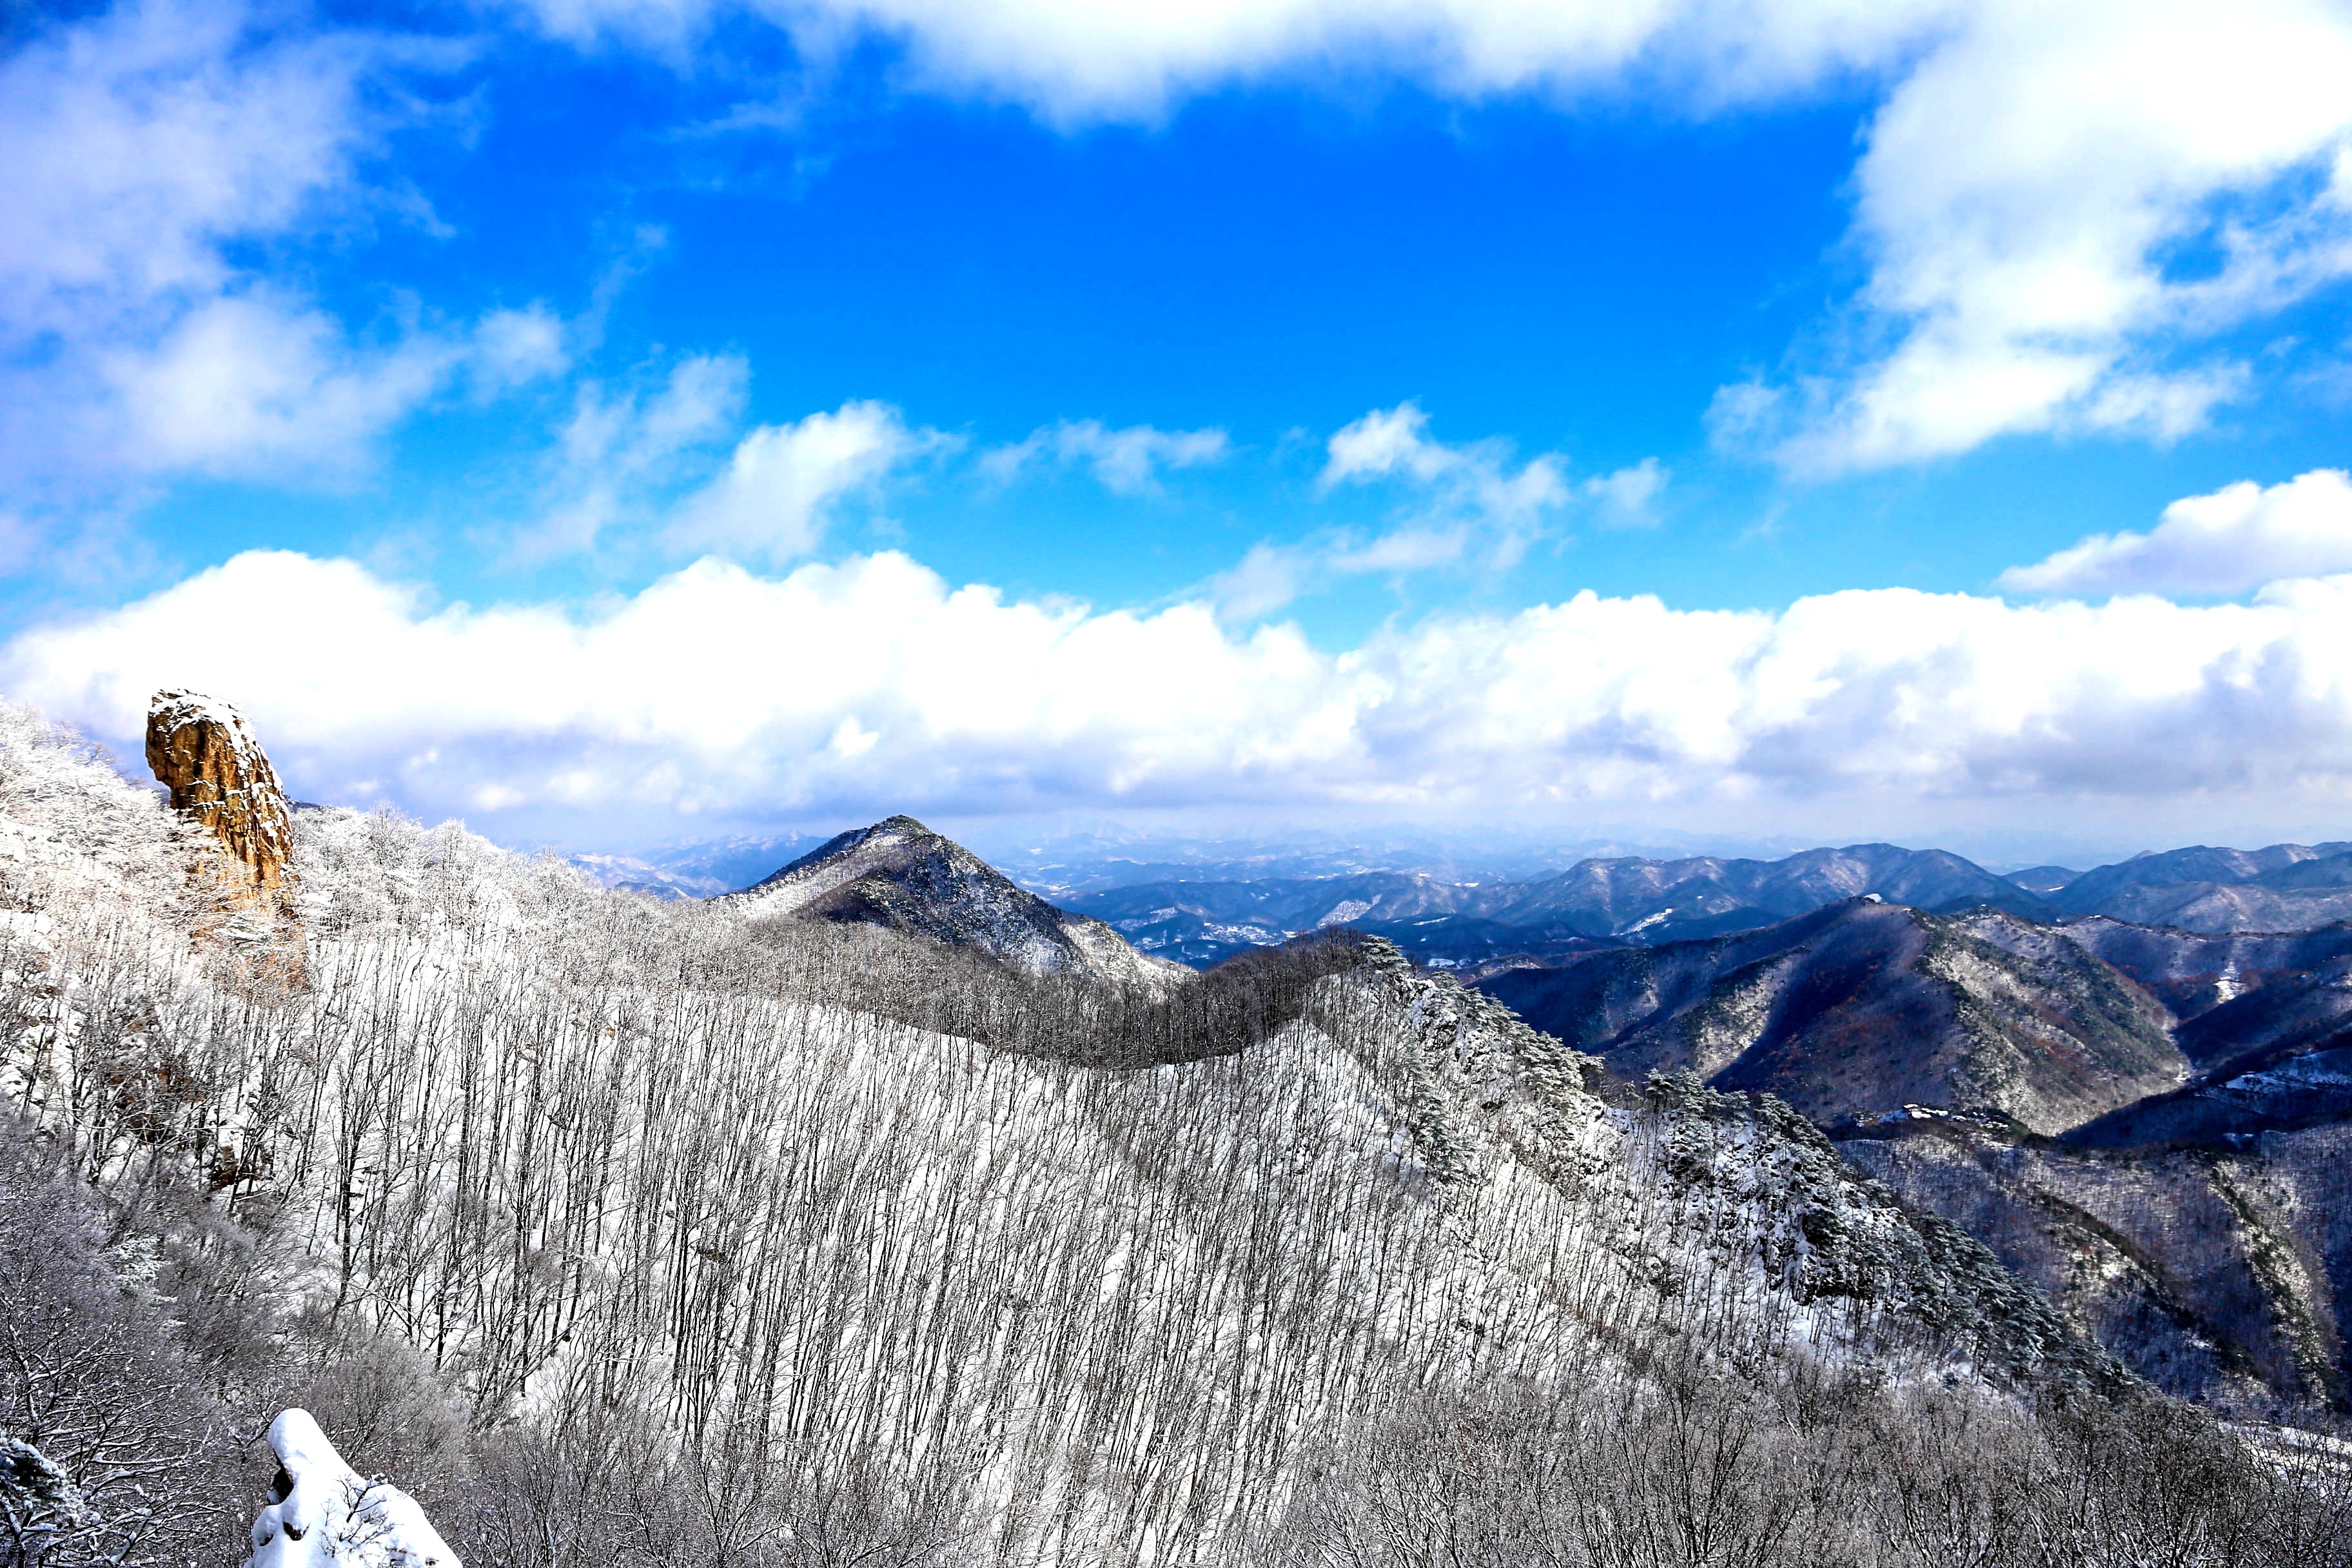
landscape, nature, wilderness, walking, mountain, snow, winter, cloud, sky, adventure, mountain range, ridge, summit, mountaineering, alps, plateau, fell, landform, mountain pass, geographical feature, mountainous landforms